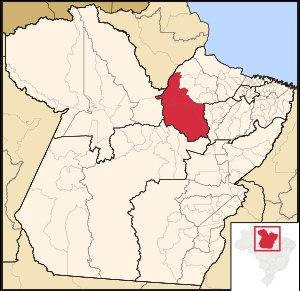
La microrégion de Portel est l'une des trois microrégions qui subdivisent la mésorégion du Marajó, dans l'État du Pará au Brésil.